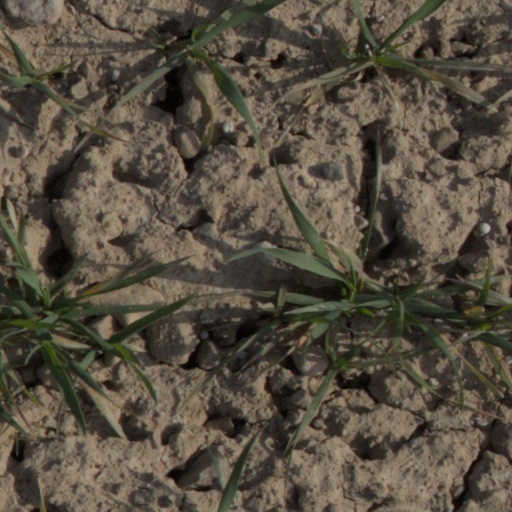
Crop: wheat